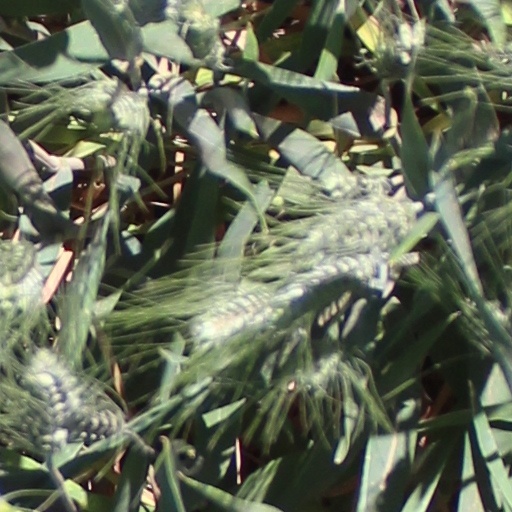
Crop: wheat